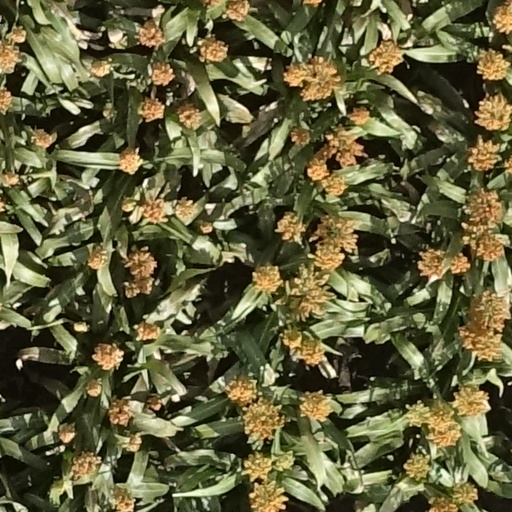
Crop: sorghum